The Rush of Green

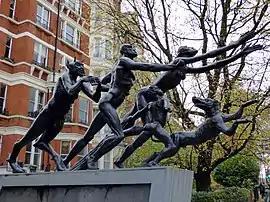
"The Rush of Green" in 2017

The Rush of Green, also known as Pan or The Bowater House Group, was the last sculpture completed by Jacob Epstein before his death at his home in Hyde Park Gate on 19 August 1959. The sculpture group includes a long-limbed family – father, mother, son and dog – rushing towards Hyde Park, encouraged by the Greek god Pan playing his pipes. It was cast in bronze posthumously and installed in 1961 on a plinth separating the carriageways of Edinburgh Gate beneath Bowater House. The sculpture was removed when Bowater House was demolished in 2006 and reinstalled near the building which replaced it, One Hyde Park, in 2010. The sculpture was granted Grade II listed status in January 2016, giving it legal protection against unauthorised alteration or removal.